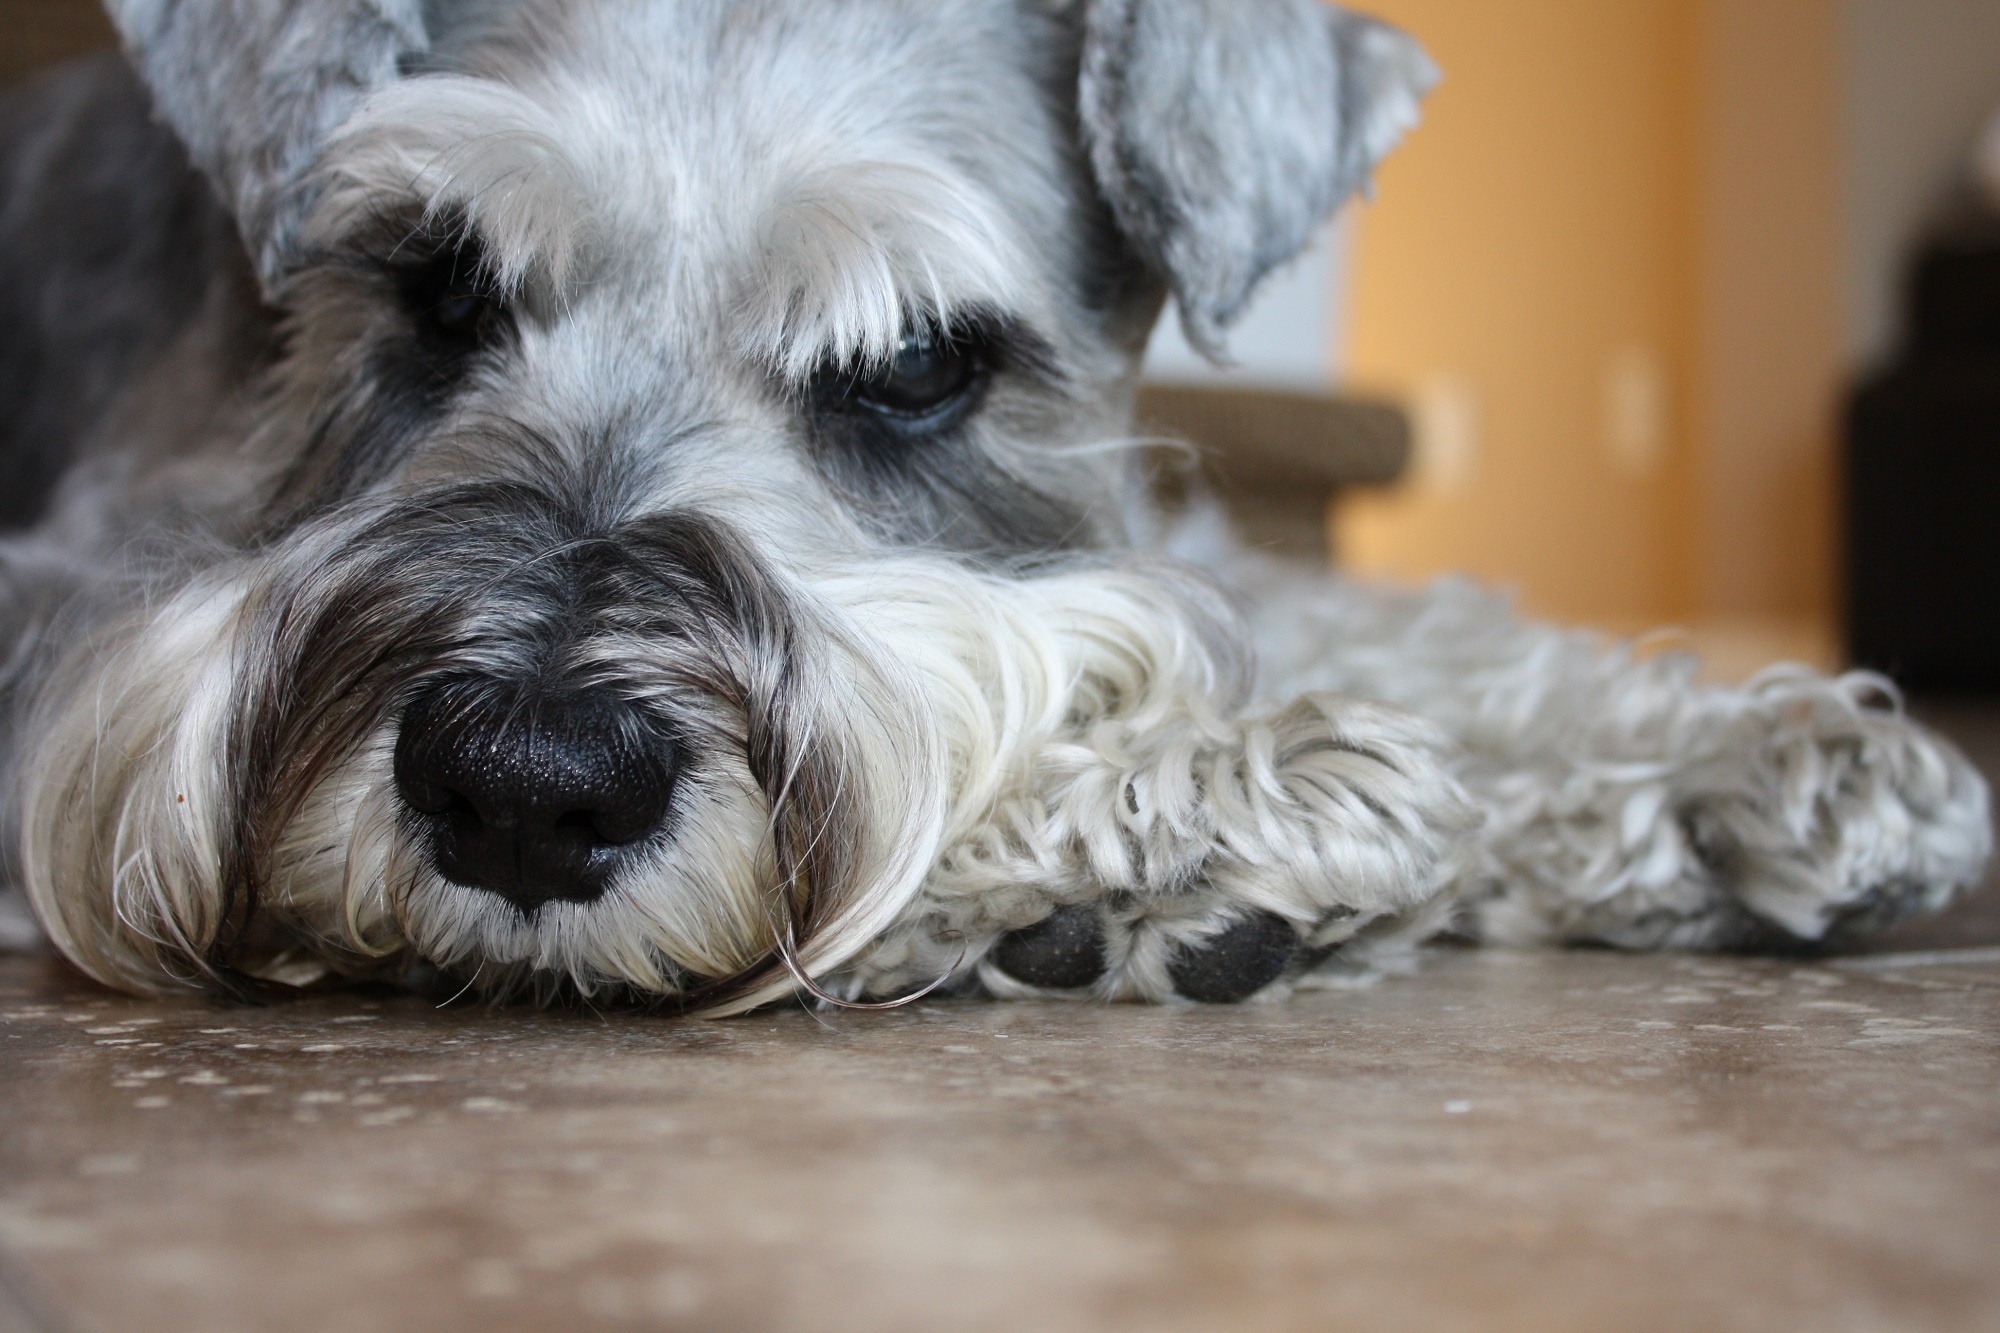
dog, animal, canine, pet, fur, portrait, mammal, close up, face, vertebrate, domestic, schnauzer, miniature schnauzer, resting, adorable, dog breed, terrier, cairn terrier, dog like mammal, carnivoran, west highland white terrier, schnoodle, dandie dinmont terrier, glen of imaal terrier, dog crossbreeds, morkie